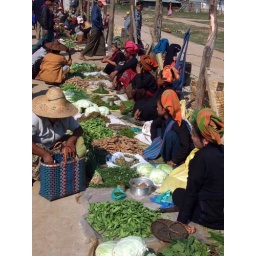
Farmers are selling their products - mostly grown on swimming patches - at a market in the Lake.